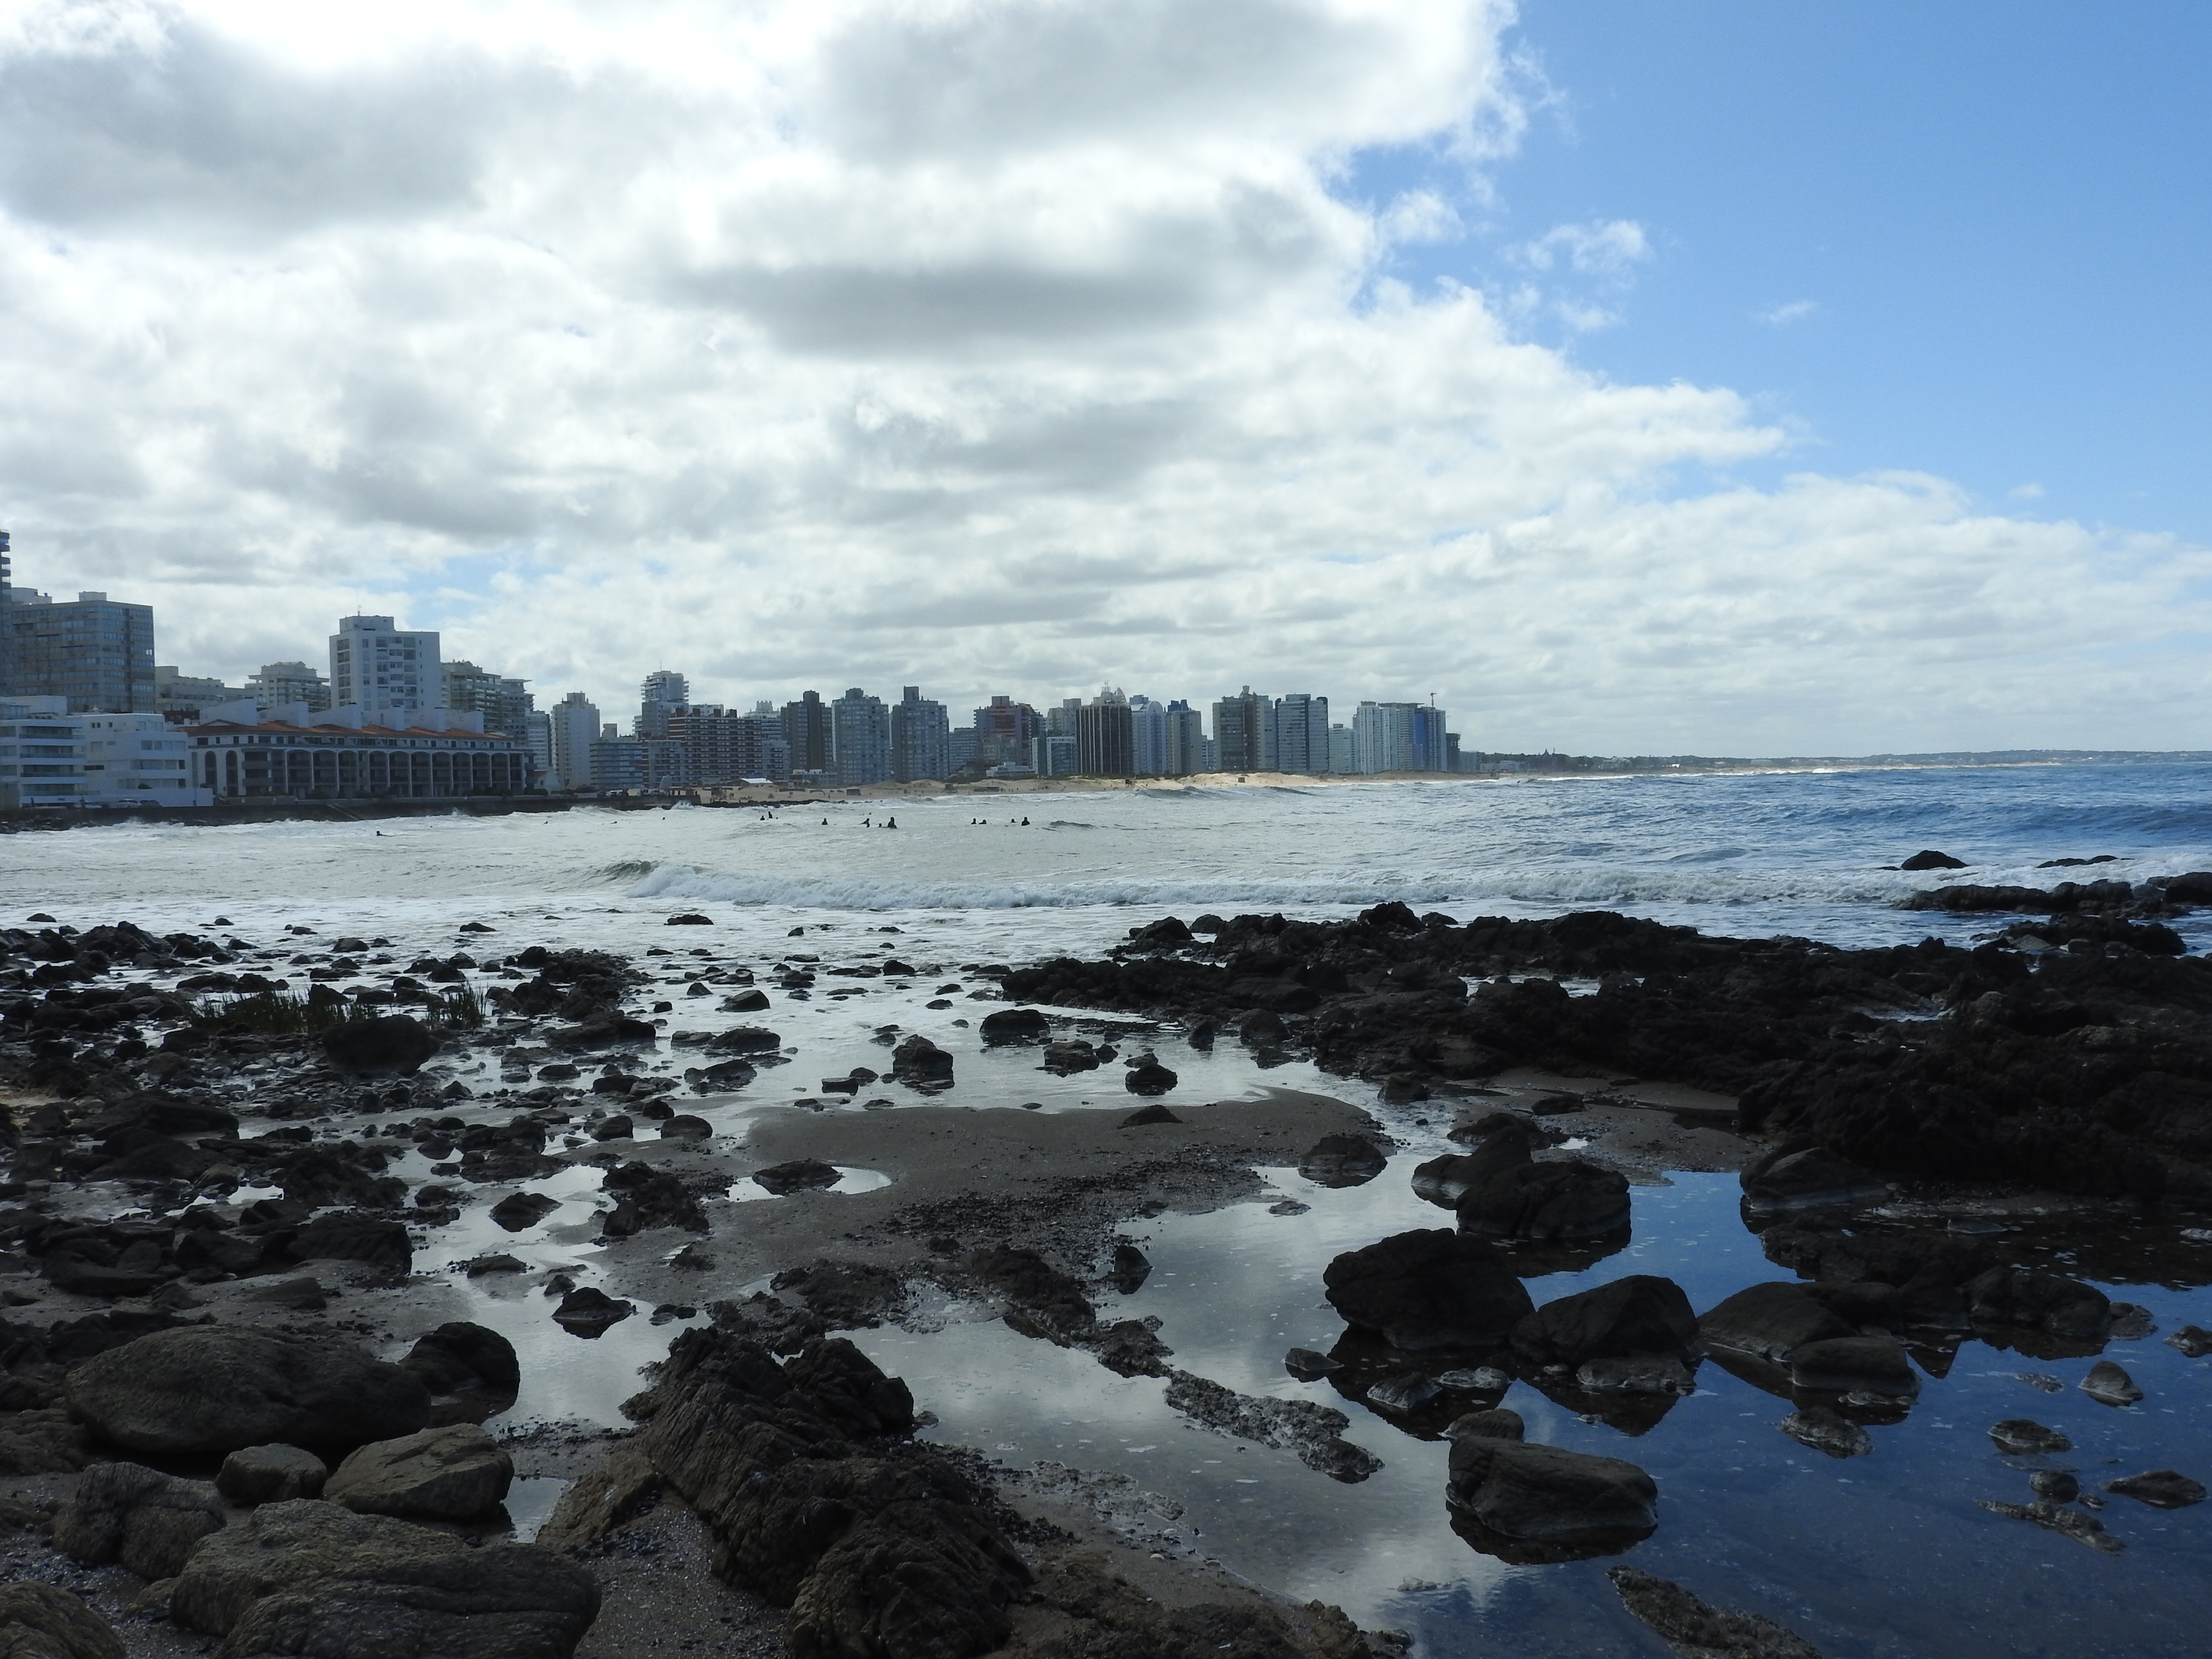
beach, sea, rocks, sky, body of water, water, ocean, shore, cloud, coast, natural environment, wilderness, mountain, rock, wave, city, reflection, horizon, coastal and oceanic landforms, wind wave, skyline, tide, tourism, bay, tide pool, vacation, photography, river, meteorological phenomenon, winter